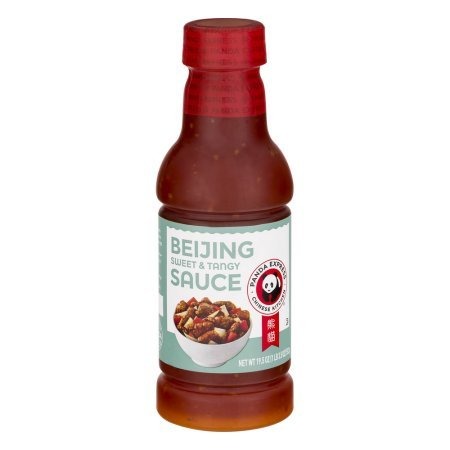
Item Name: Panda Express Chinese Kitchen Beijing Sauce Sweet & Tangy (Pack of 4)
Bullet Point 1: Panda Express Chinese Kitchen Beijing Sauce Sweet & Tangy
Bullet Point 2: Panda Express Chinese Kitchen Beijing Sauce Sweet & Tangy.
Bullet Point 3: Try it in a stir-fry or as a dipping sauce for egg roll and dim sum.
Bullet Point 4: Packaging may vary.
Bullet Point 5: Pack of 4.
Product Description: Panda Express Chinese Kitchen Beijing Sauce Sweet & Tangy. Panda Express Chinese Kitchen Beijing Sauce Sweet & Tangy. Net Wt 19.5 oz (1 lb 3.5 oz) 553 g. Add a sweet and tangy touch to any dish with the flavors of our beloved Beijing Beef Sauce. Try it in a stir-fry or as a dipping sauce for egg roll and dim sum. Enjoy! No high fructose corn syrup. No MSG. Panda Express is a registered trademark of Panda Restaurant, Group, Inc.
Value: 78.0
Unit: Ounce

Price: 37.925